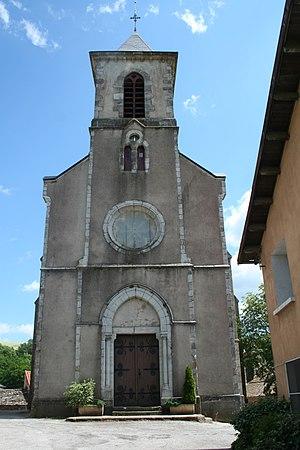
Montagnol (Aveyron) - église Saint-Martin - façade occidentale.